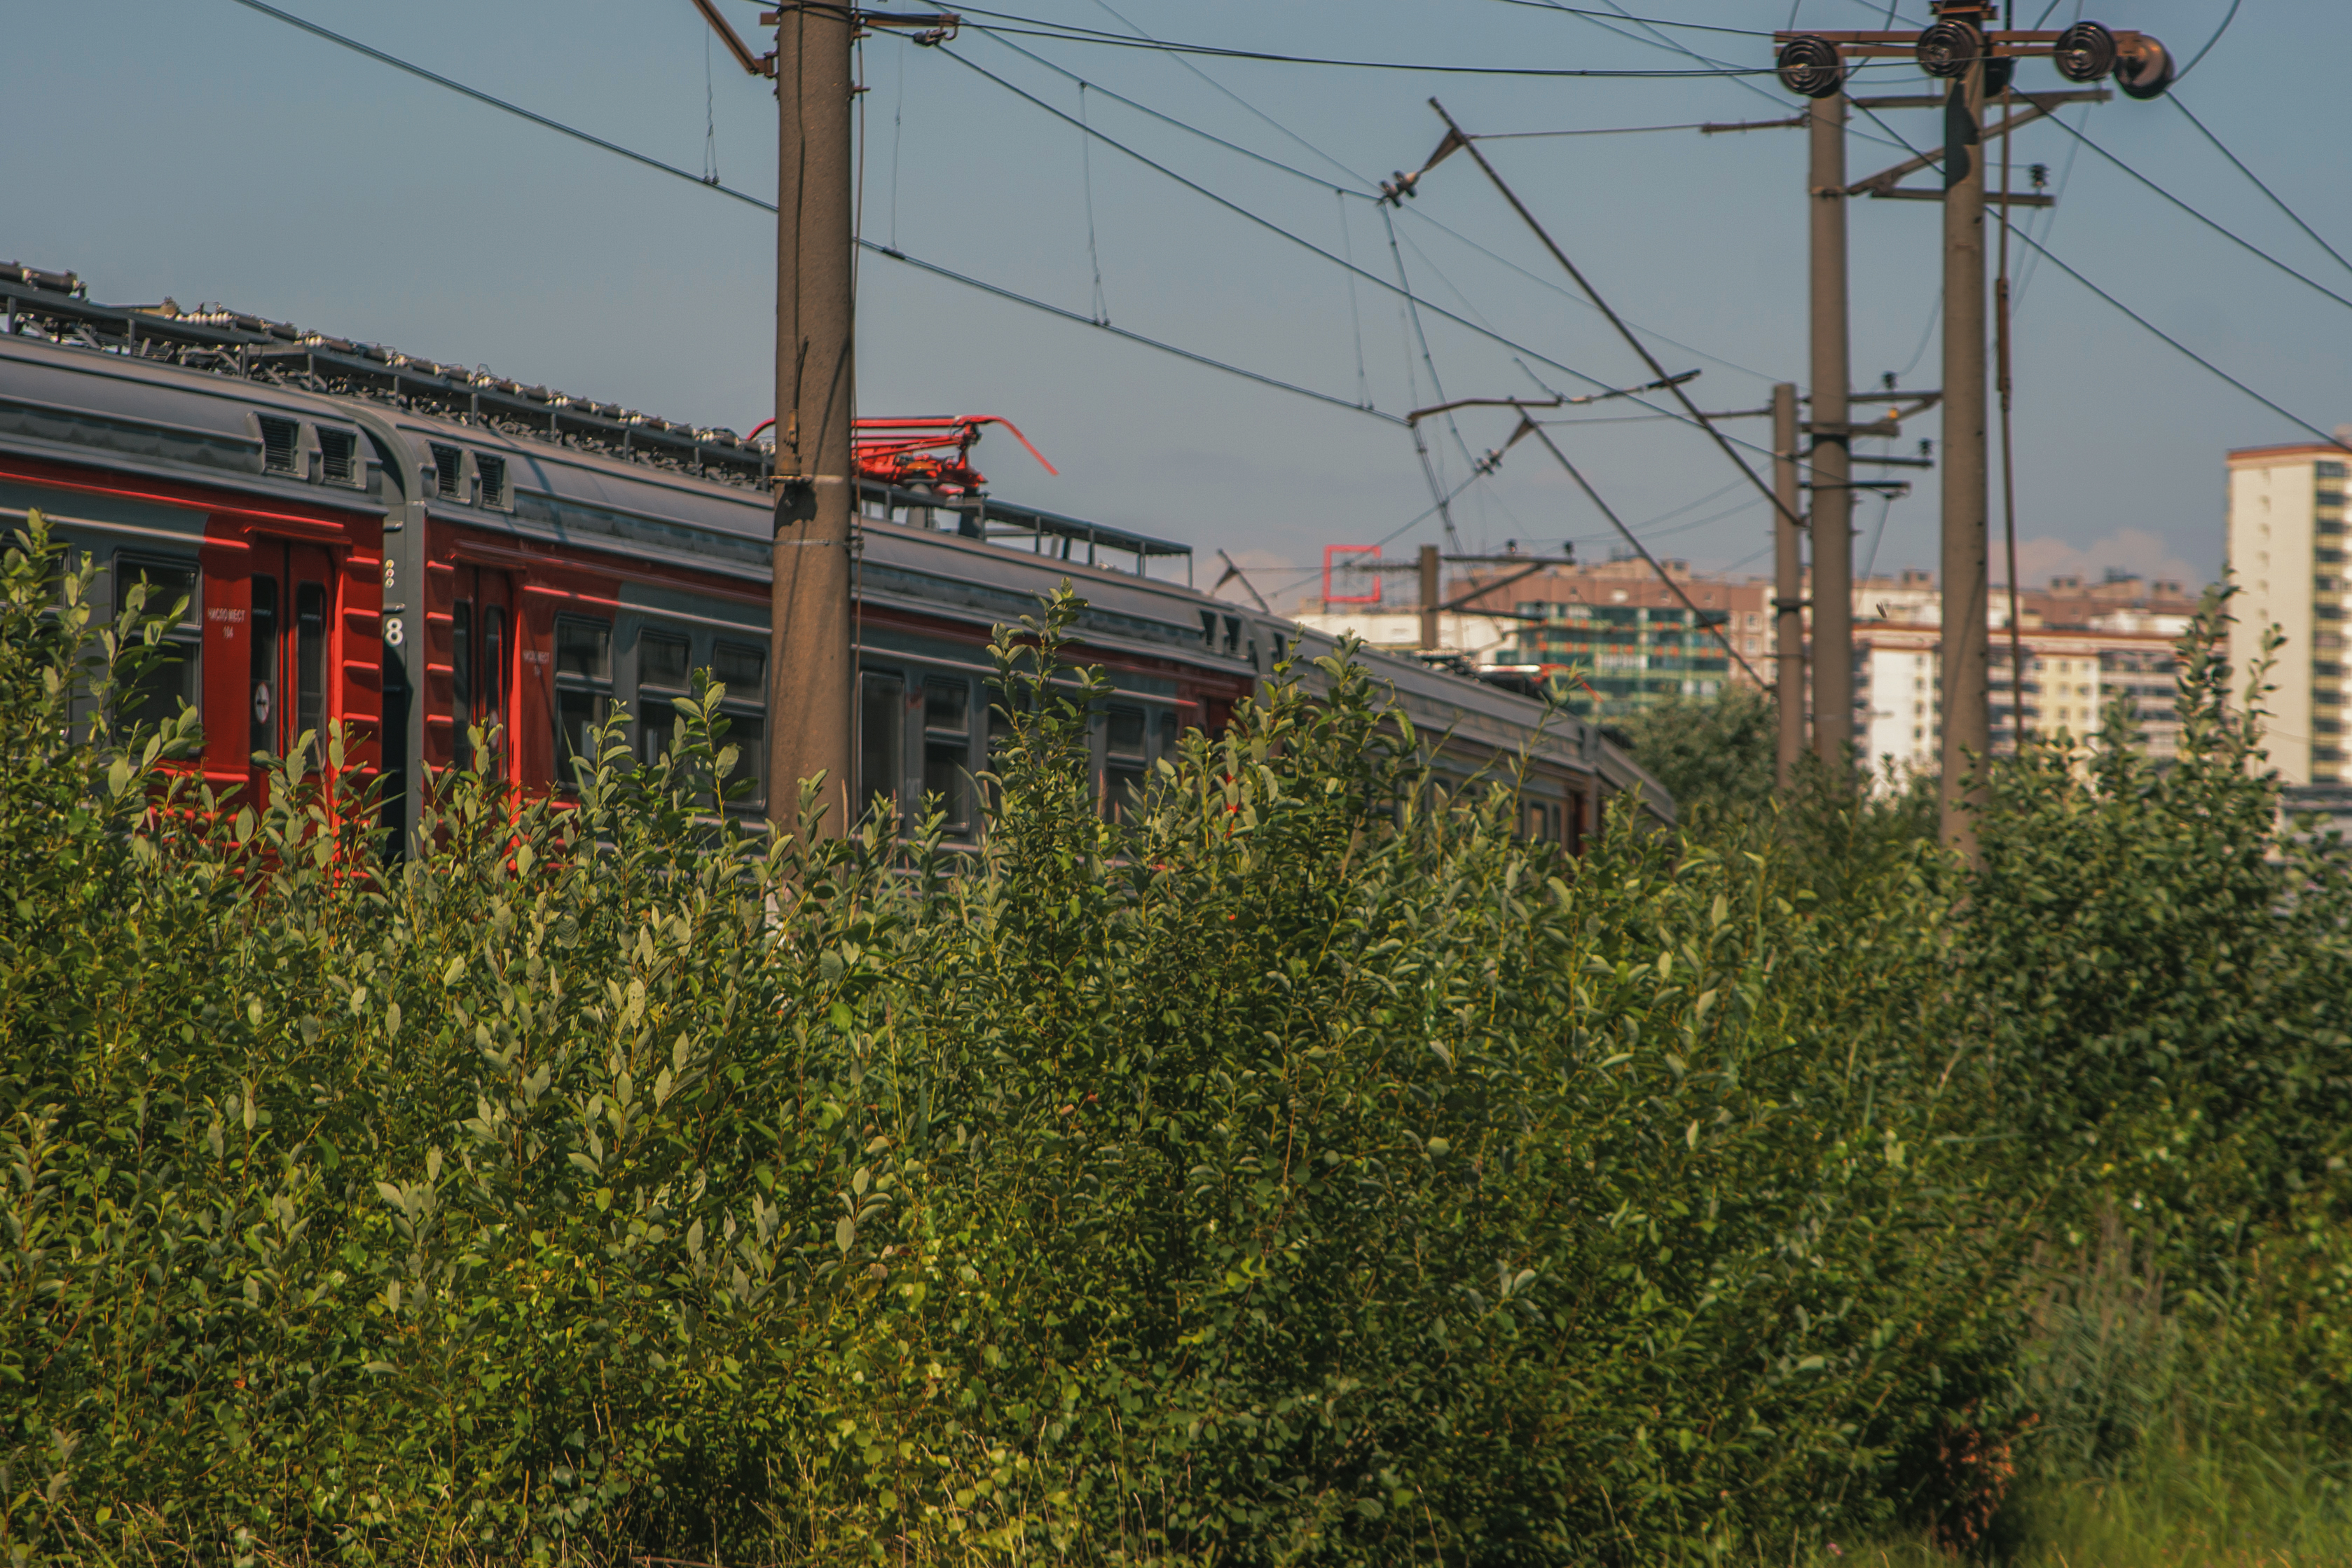
images, plant, sky, building, overhead power line, electricity, land lot, train, line, railway, rolling, track, grass, transmission tower, electrical supply, rolling stock, city, landscape, public utility, tree, shrub, railroad car, wire, public transport, urban design, facade, locomotive, road, tower block, metal, electric locomotive, electrical network, crane, apartment, bridge, transport, roof, girder bridge, suburb, tower, field, cable